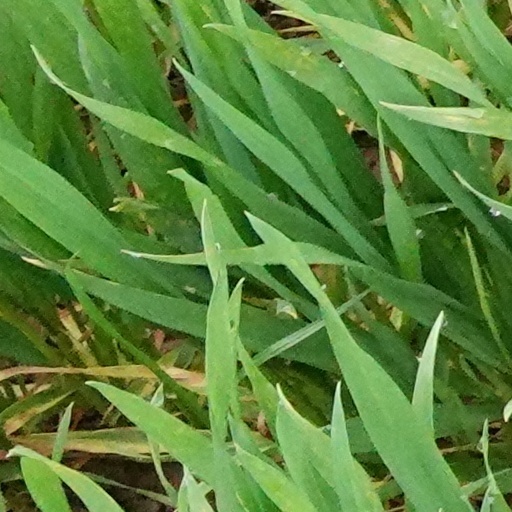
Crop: wheat